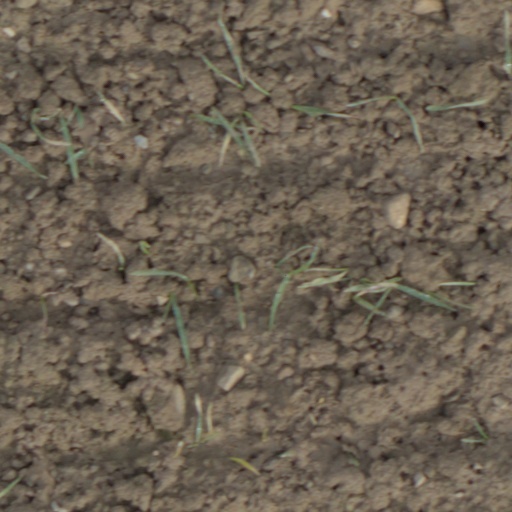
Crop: wheat